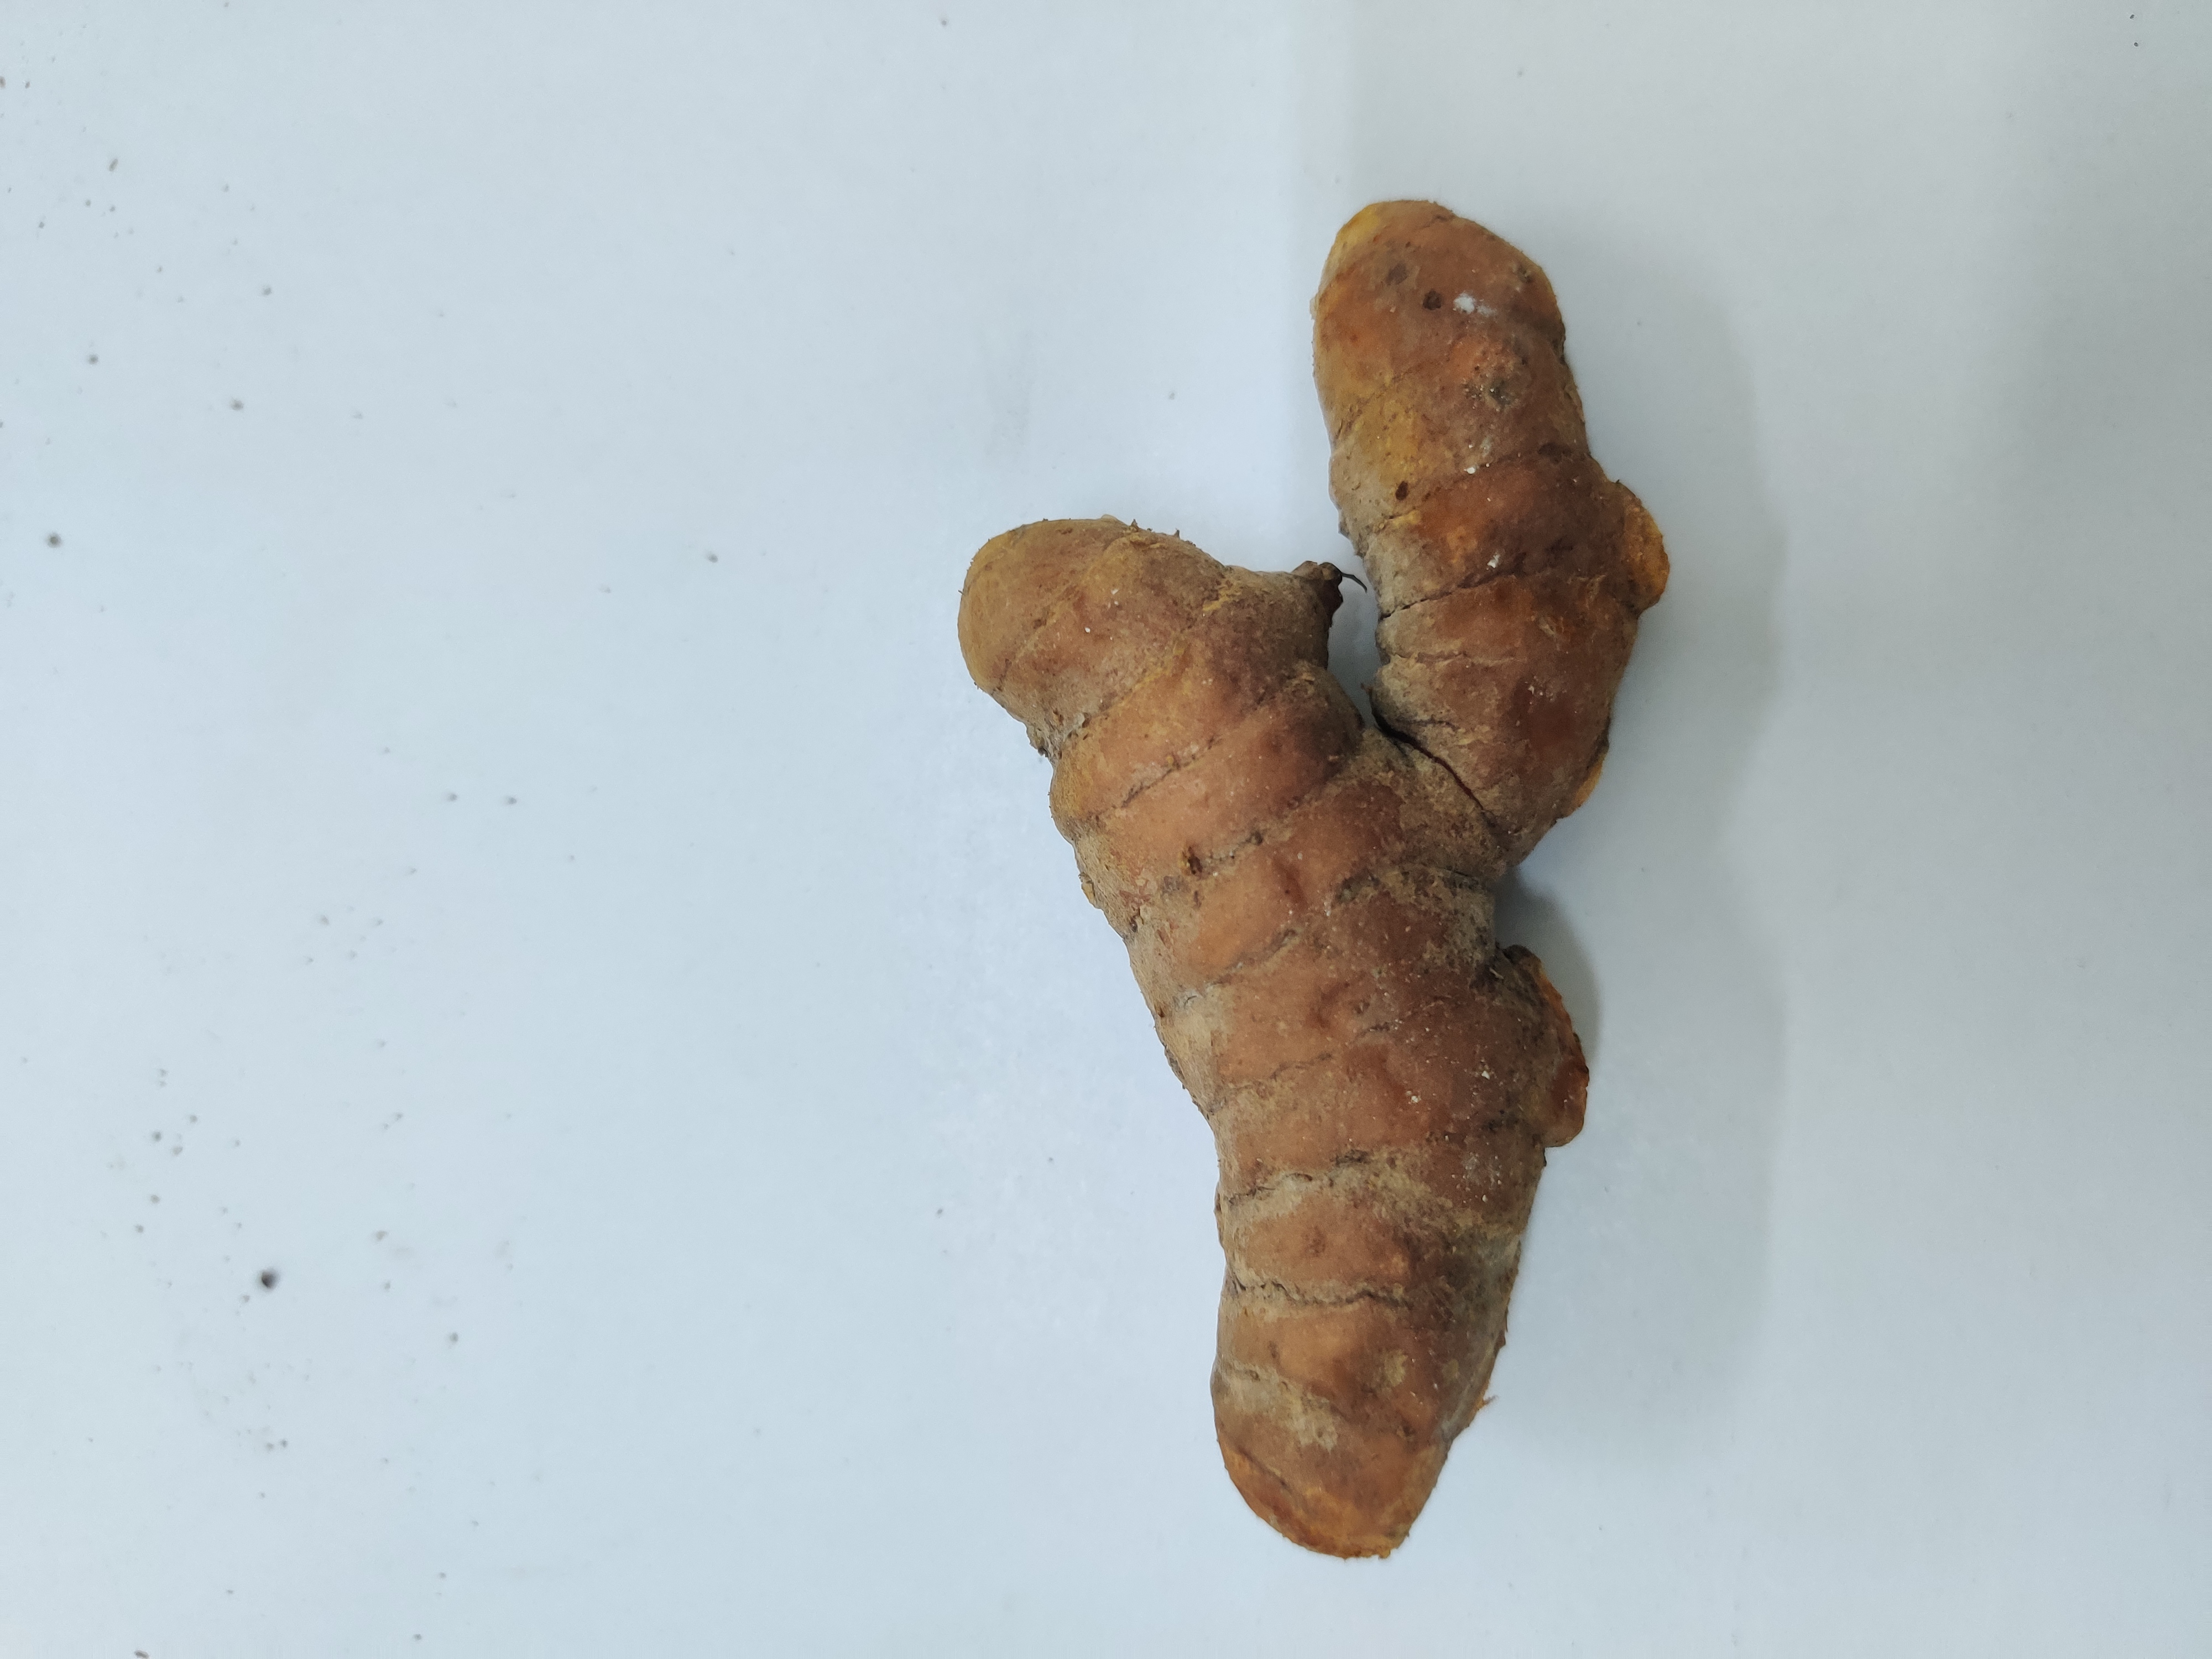
Crop: Turmeric
Condition: Fresh